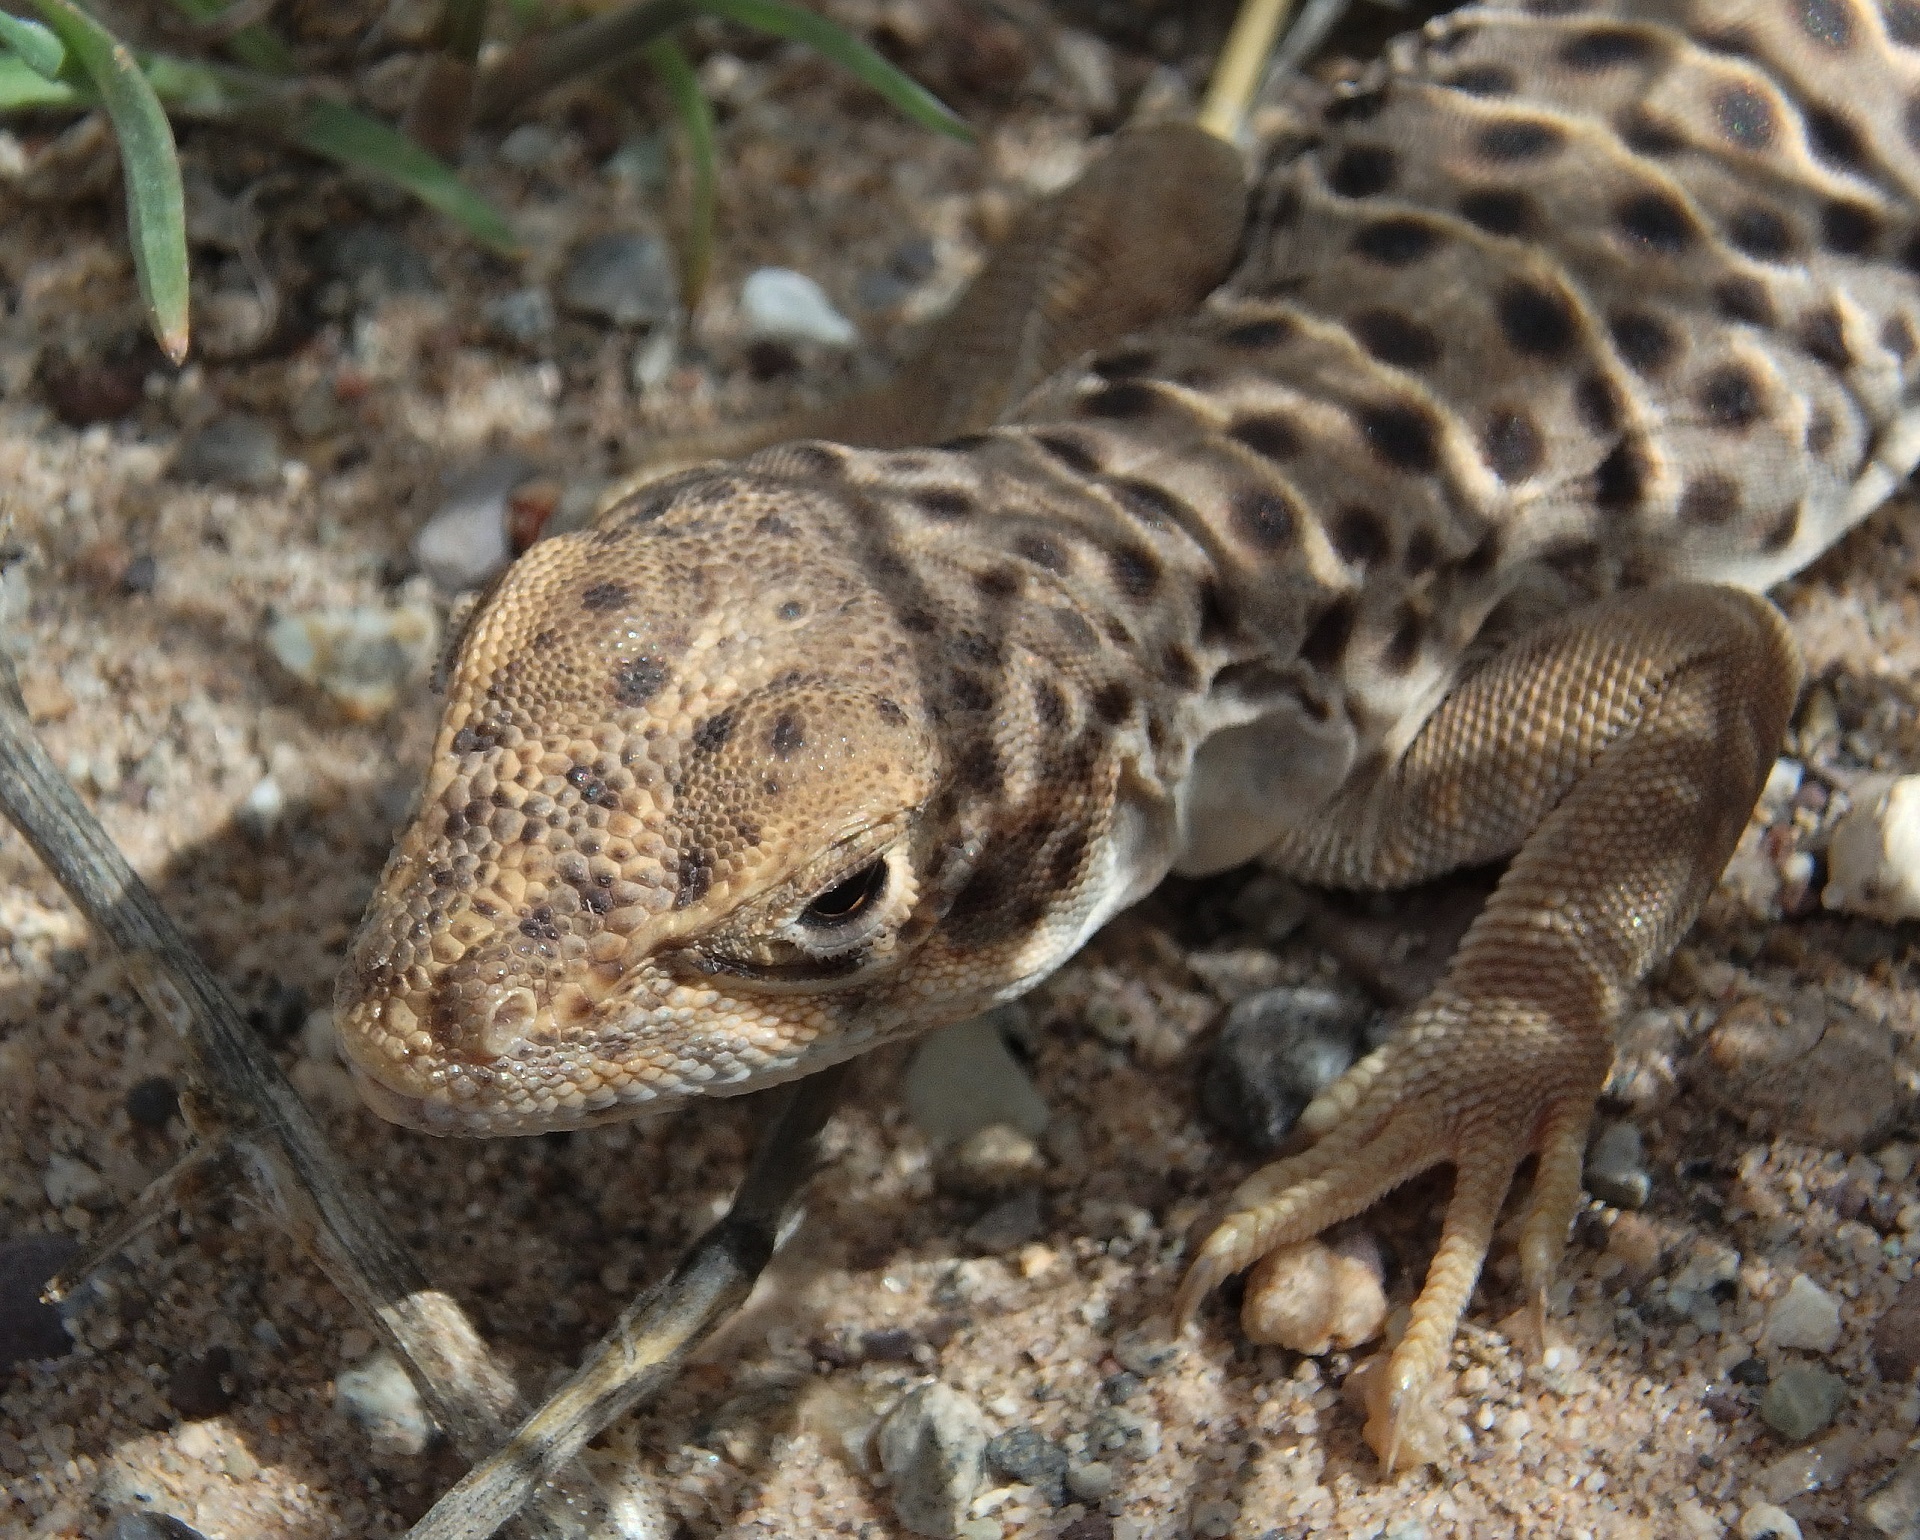
nature, wilderness, desert, animal, wildlife, portrait, macro, reptile, amphibian, fauna, lizard, gecko, close up, crawling, outdoors, endangered, north america, organism, lacerta, agamidae, agama, long nose leopard, gambelia wislizenii, scaled reptile, lacertidae, terrestrial animal, whiptail